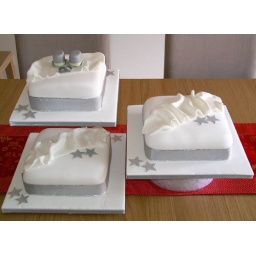
A cake I made for my own Civil Partnership in April 2006 which was rich fruit cake simply decorated